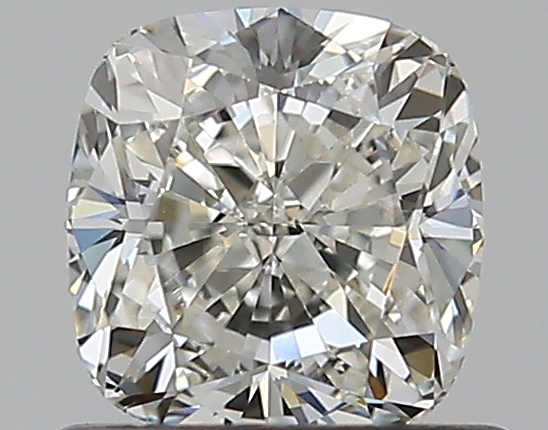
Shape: cushion
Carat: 0.75
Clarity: VVS2
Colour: I
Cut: EX
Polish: EX
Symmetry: EX
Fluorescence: N
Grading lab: GIA
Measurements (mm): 5.19 x 4.96 x 3.45